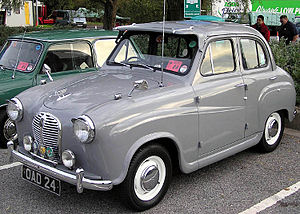
Austin (bilmærke) / Historie / Austin før sammenlægningen
1954 Austin A30 med kølerfiguren The Flying A
Austin var en britisk bilfabrikant, grundlagt i 1905, firmaet blev lagt sammen med Morris i 1952, og blev dermed det førende i British Motor Company. Dette blev senere til British Leyland og Austin Rover før de igen skiftede navn til Rover Group. Herfefter begyndte udfasningen af mærket i 1987 og i 1989 var mærket helt forsvundet fra markedet. Navnet ejes nu af Nanjing Motor Corporation, som har planer om at genbruge navnet.